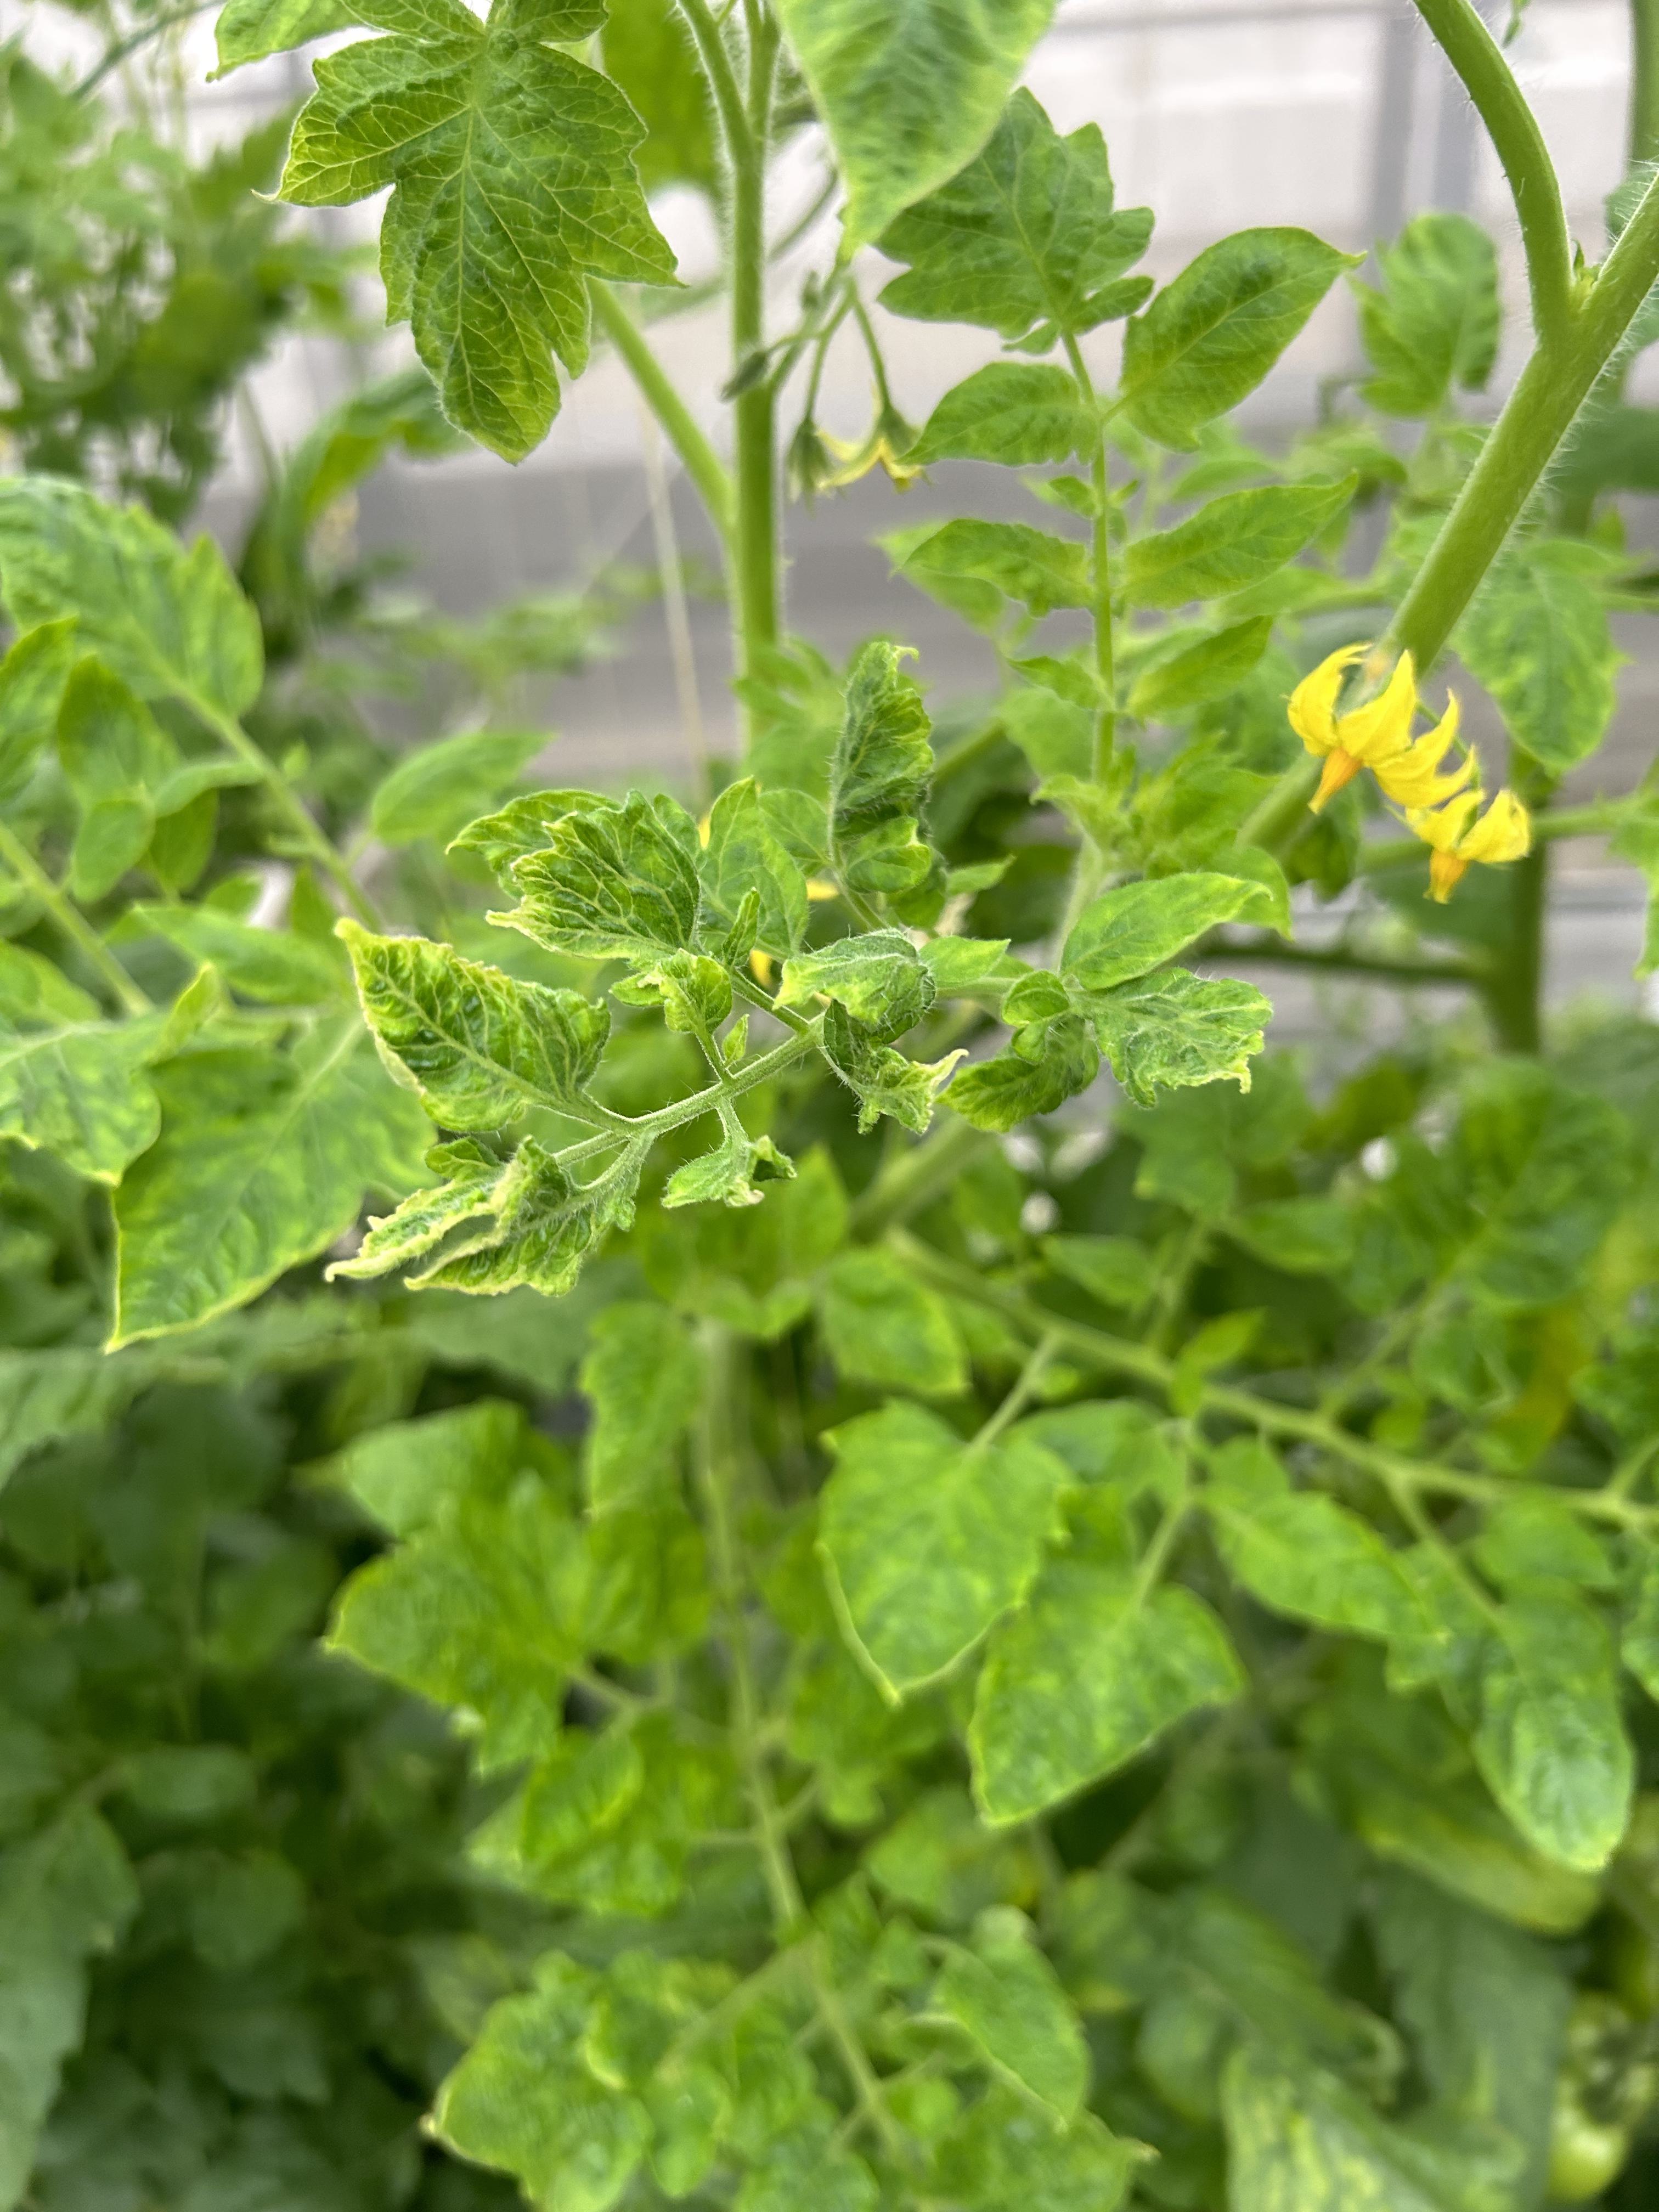
Disease: Viral